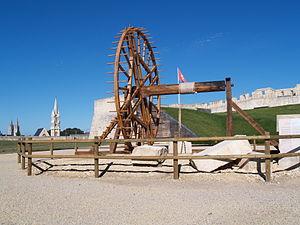
treuil servant à remonter la pierre de Caen, reconstitué par les charpentiers du GRETA de Honfleur et exposé dans le château de Caen à l'occasion de l'exposition La Pierre de Caen des dinosaures aux cathédrales organisée par le musée de Normandie .
Le musée de Normandie est un musée municipal de la ville de Caen dans le département du Calvados en région Normandie. Fondé en 1946, il est ouvert dans l'enceinte du château de Caen en 1963. Initialement consacré à l'ethnographie, le musée s'étend à l'archéologie, avec une salle ouverte en 1968, et des collections qui s'enrichissent avec les nombreuses fouilles archéologiques menées dans le département jusque dans les années 1980. Le musée des beaux-arts de Caen s'installe dans l'enceinte du château et ouvre en juin 1970.
La pierre de Caen est un calcaire extrait de la formation du calcaire de Caen dans la région de Caen et est employée à grande échelle depuis le XIᵉ siècle.